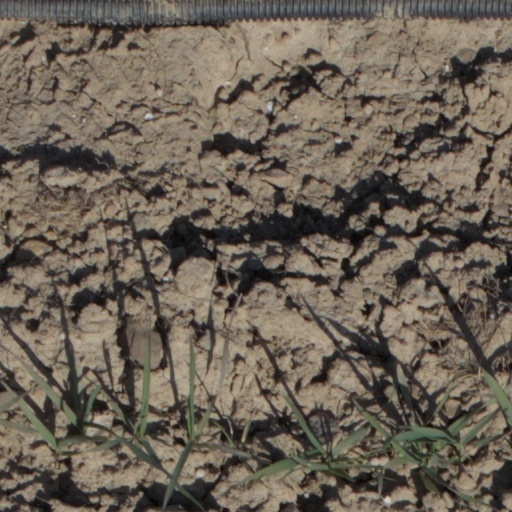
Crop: wheat